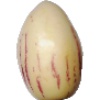
Label: Pepino 1